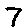
Label: 7